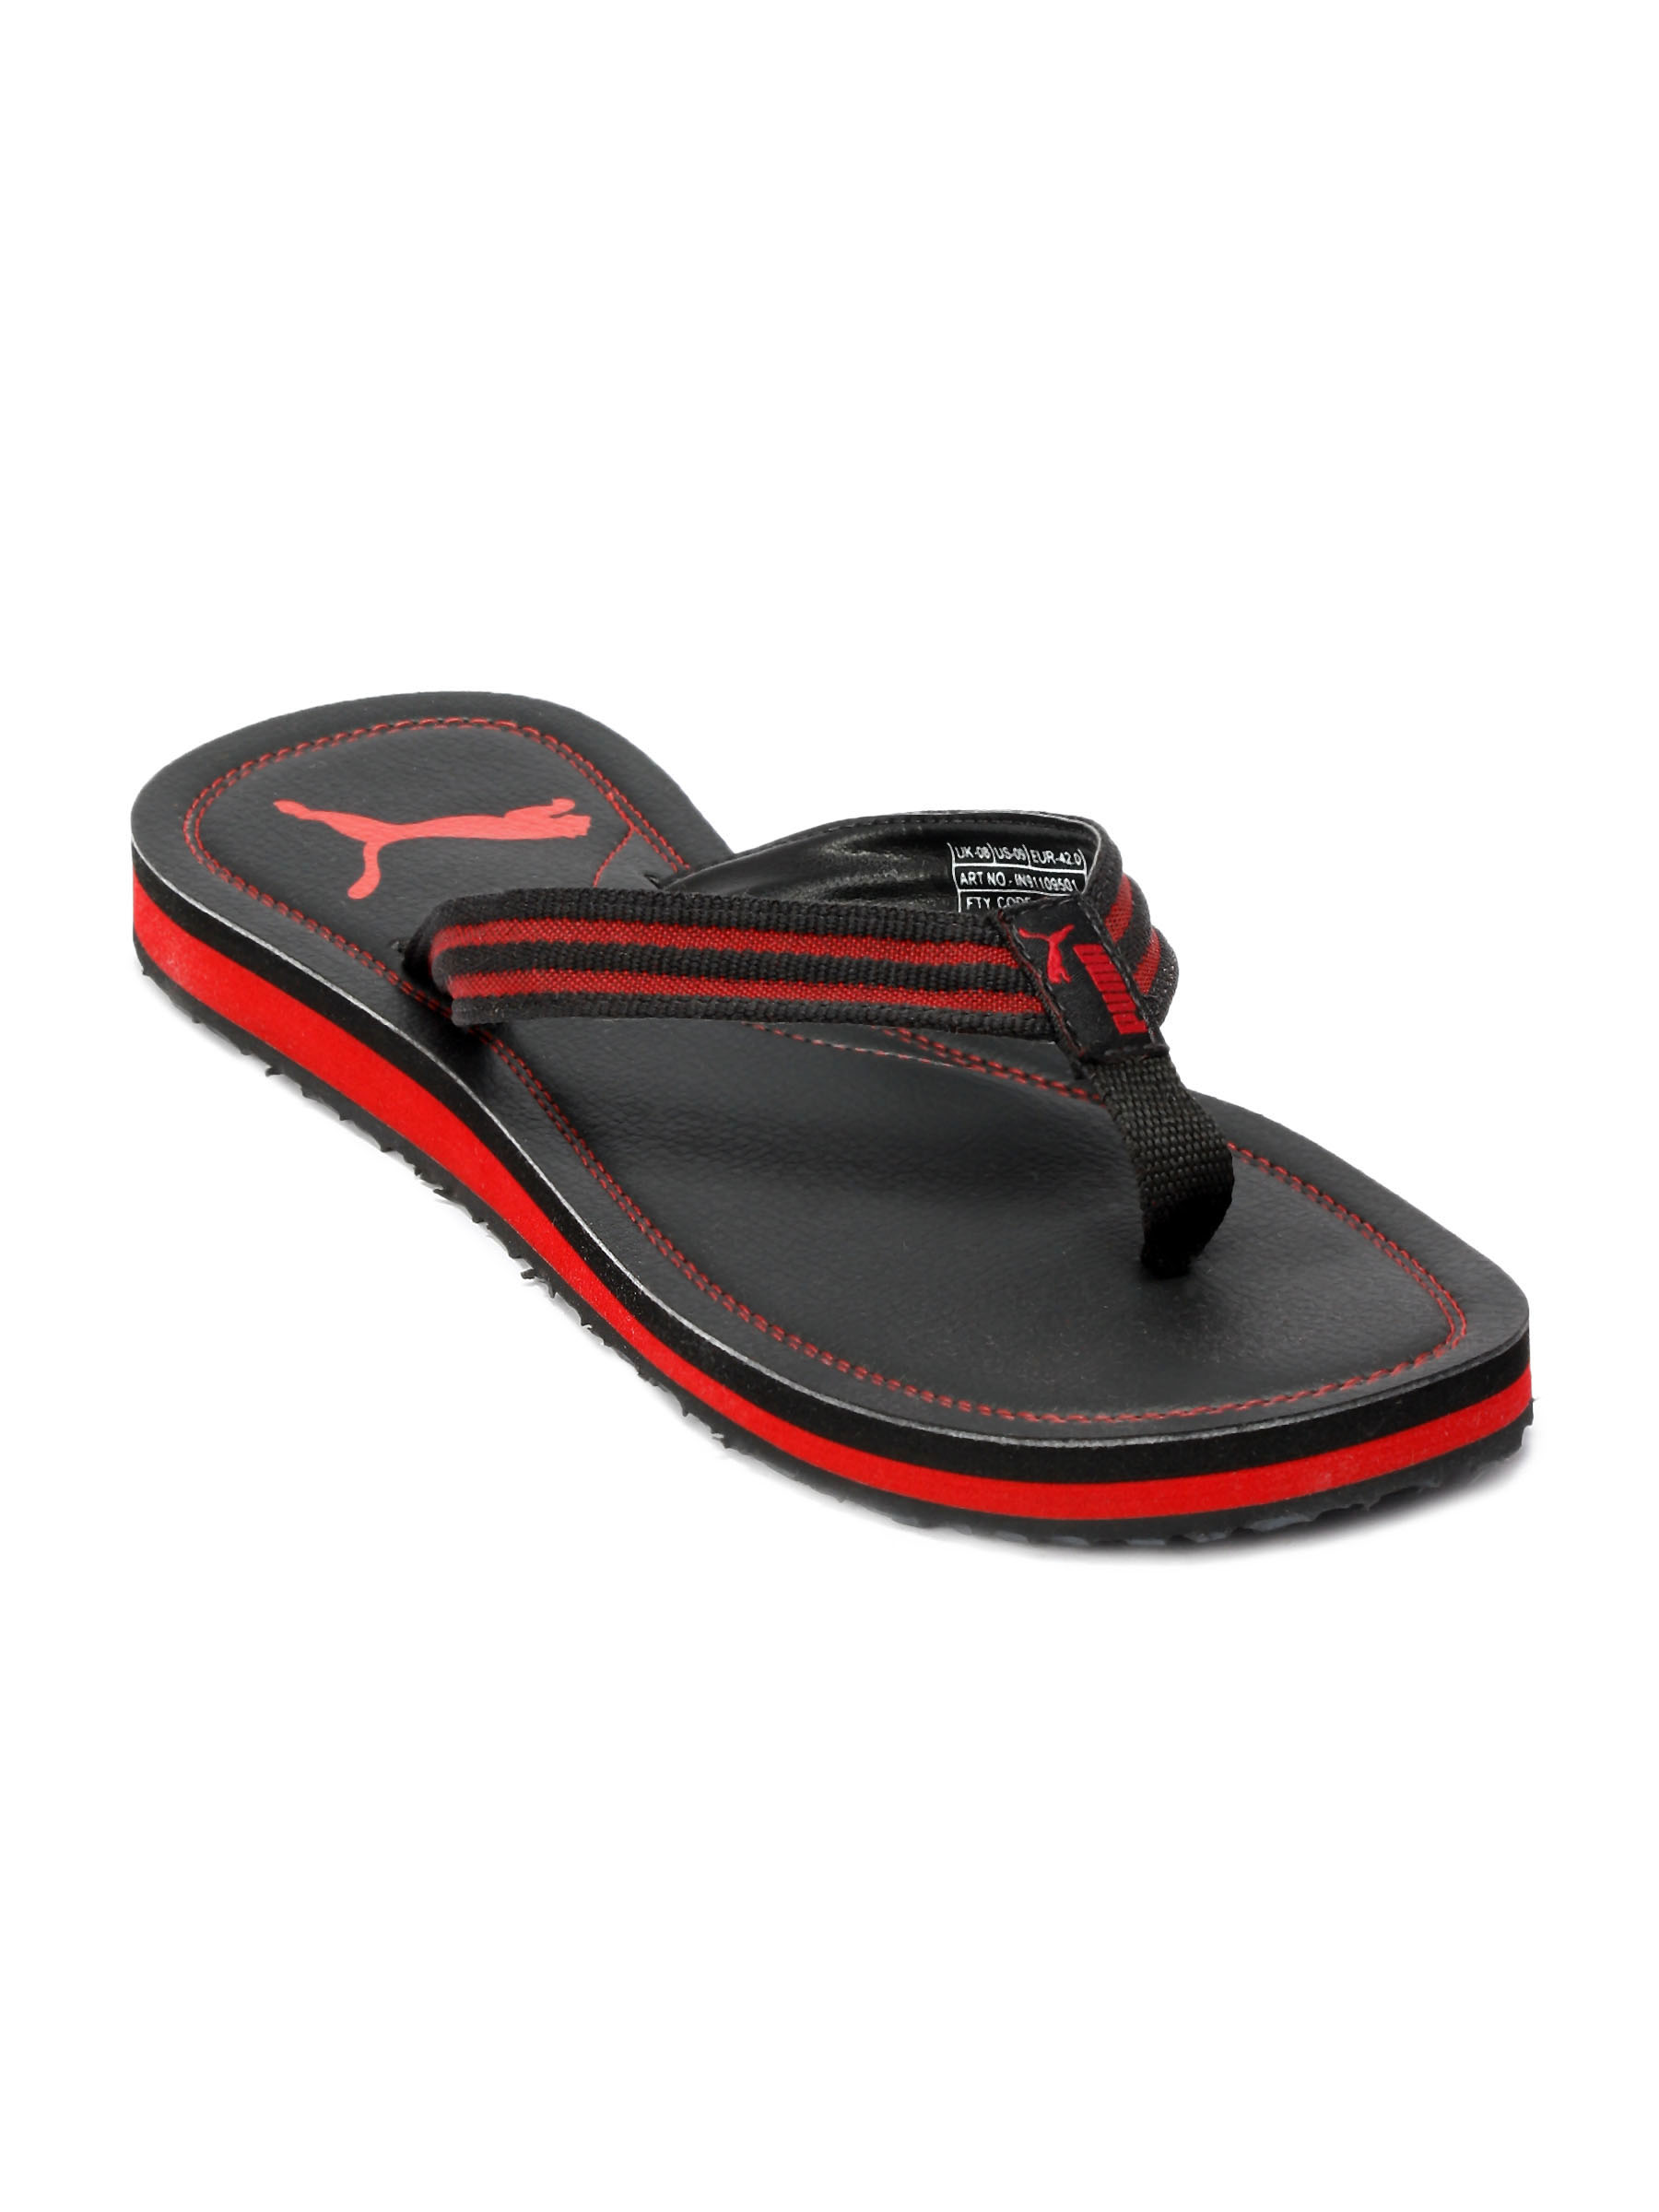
Puma Men Tango Black Flip Flops
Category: Footwear / Flip Flops / Flip Flops
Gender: Men
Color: Black
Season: Fall 2011
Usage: Casual